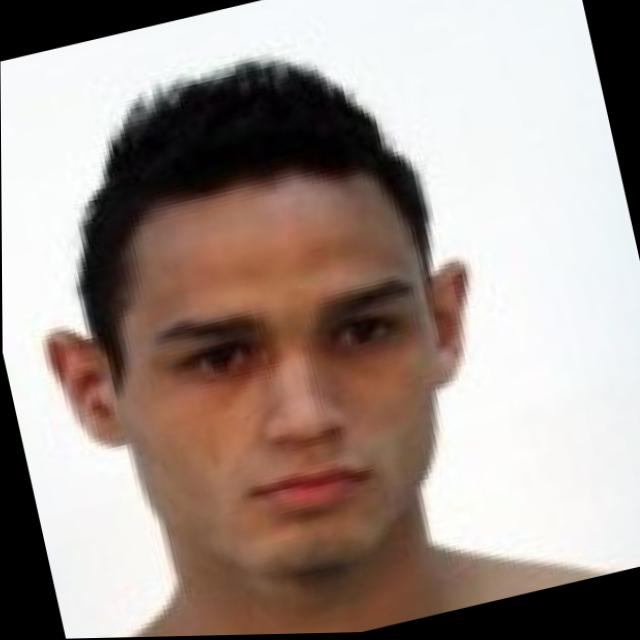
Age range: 21-44